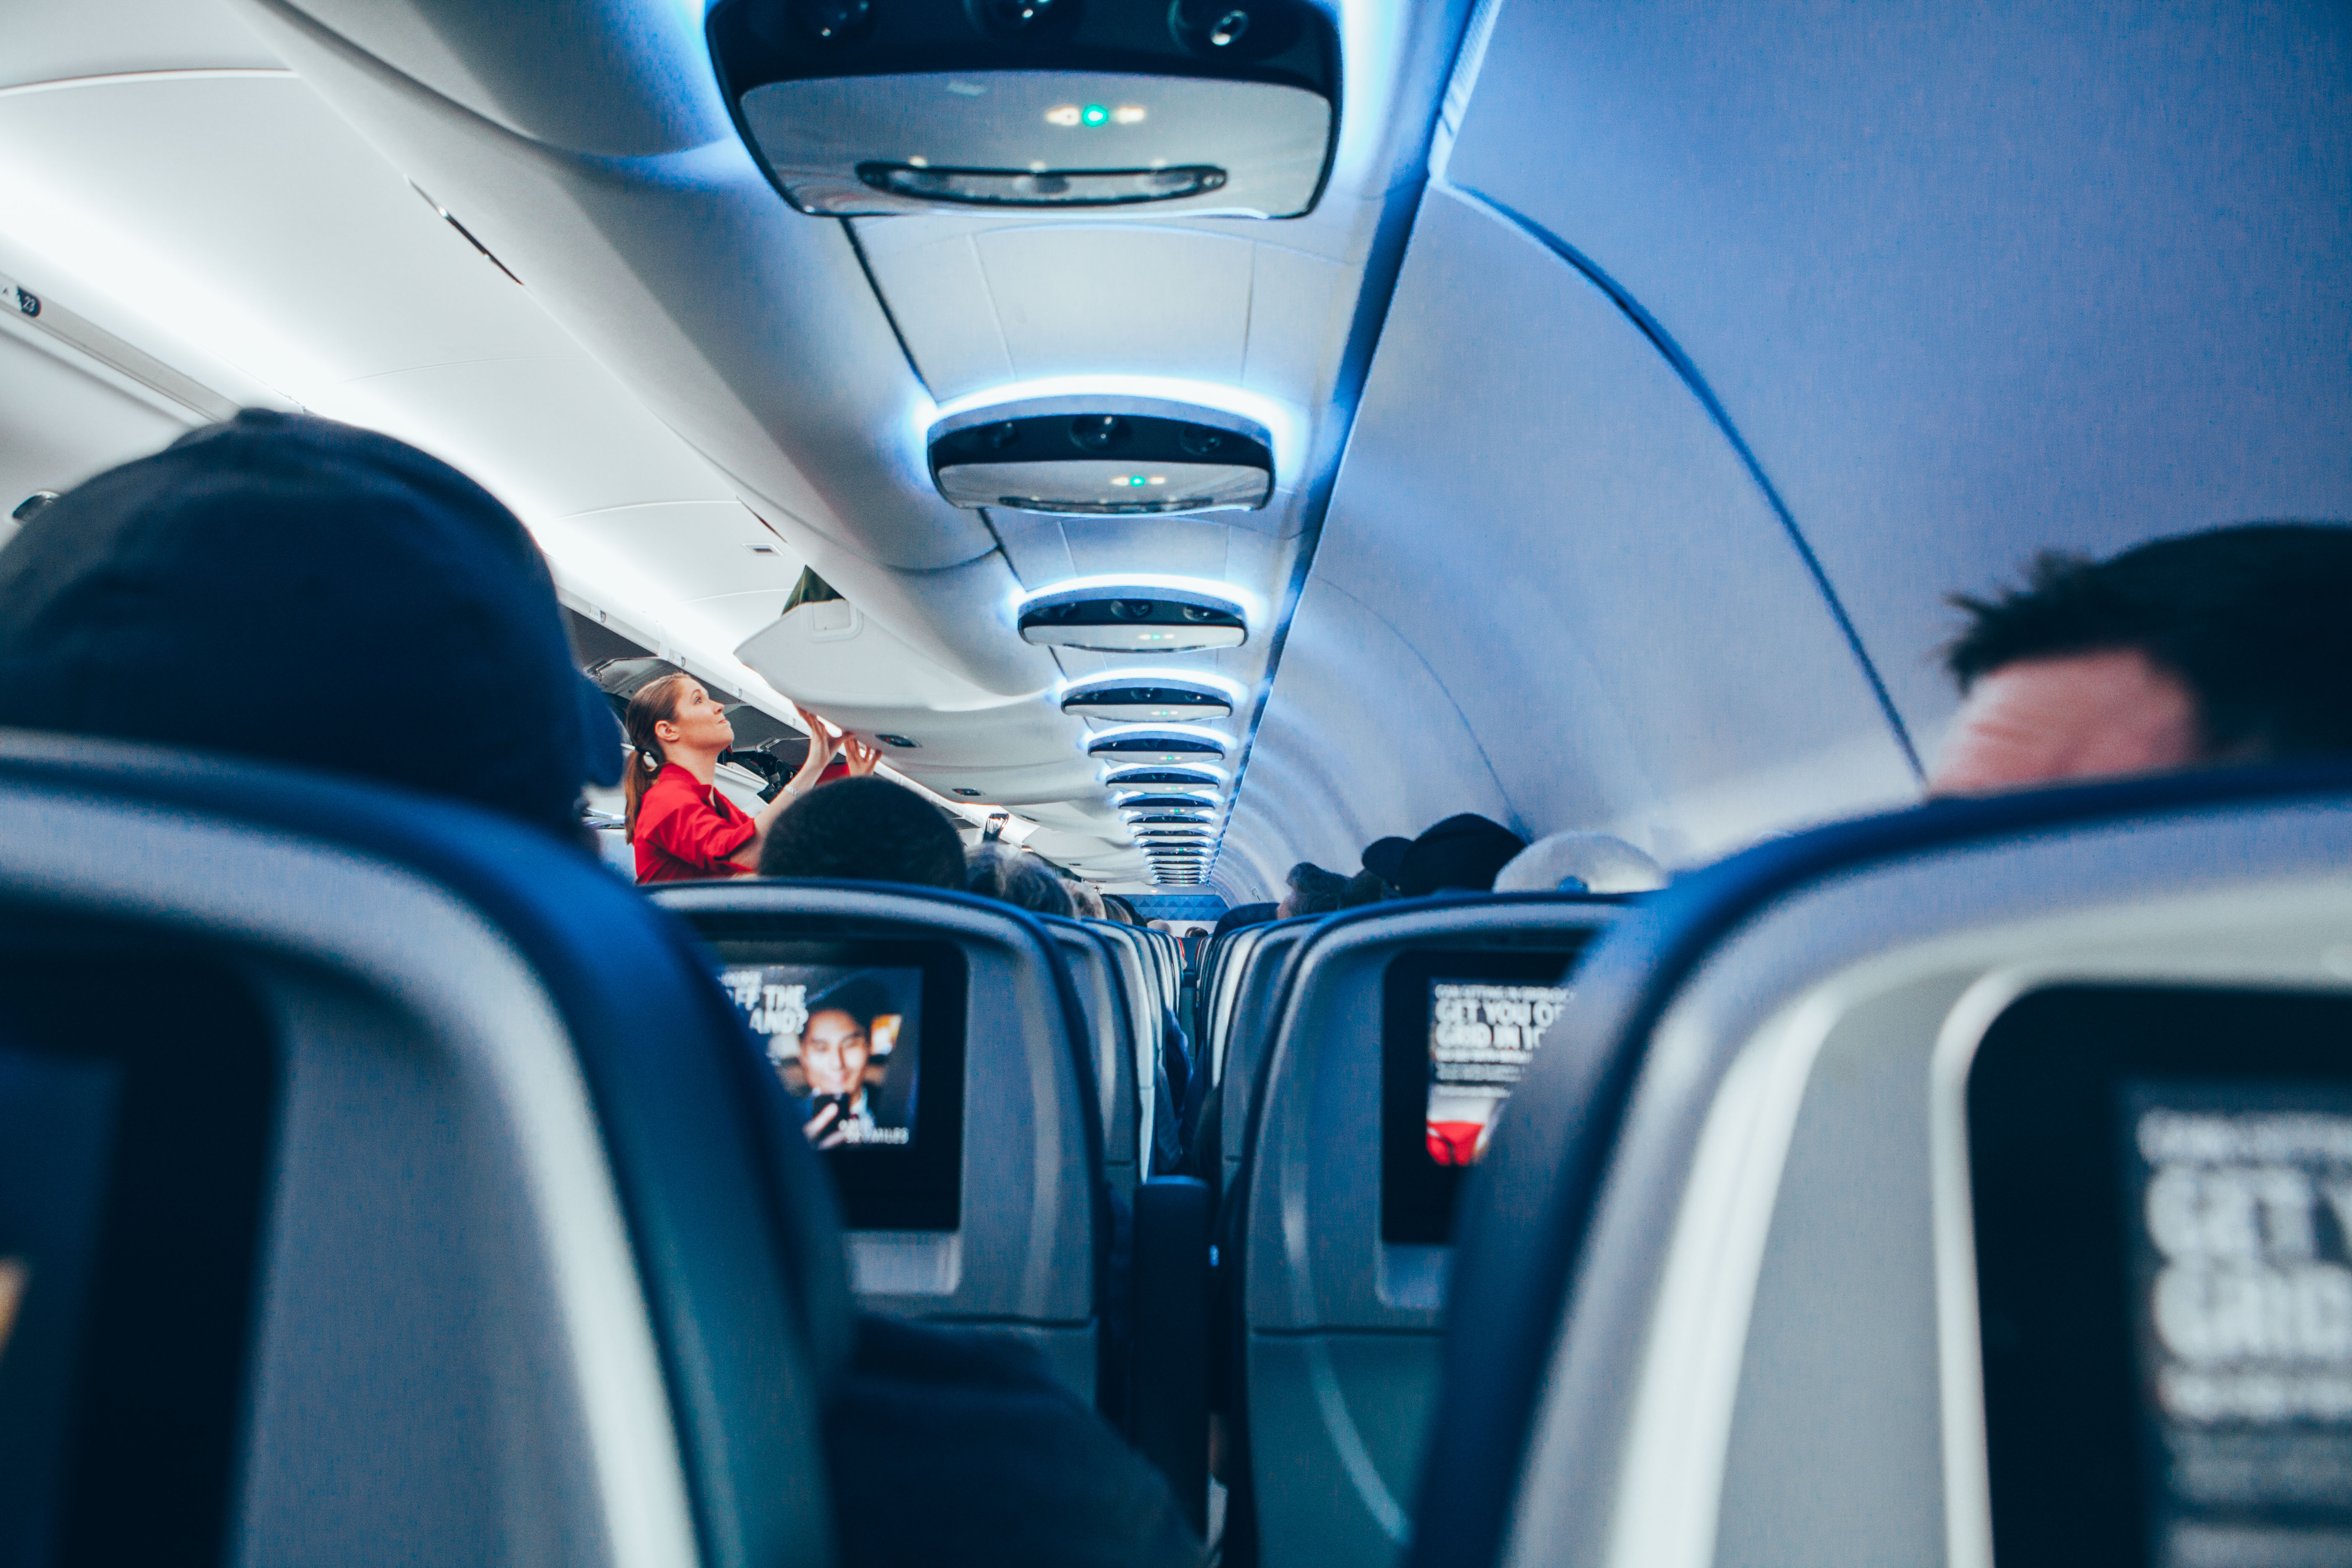
car, driving, travel, airplane, transit, vehicle, flight, city car, automobile make, automotive exterior